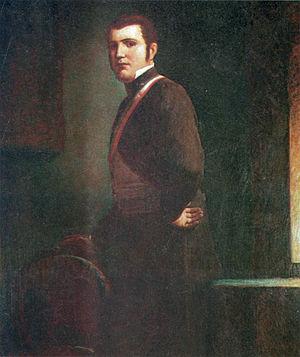
Le Chili est une république depuis son indépendance en 1810 et, depuis 1826, un président de la République est à la tête de l’État et du gouvernement. Le président de la République est élu au suffrage universel pour une durée de quatre ans, sans possibilité de réélection immédiate.